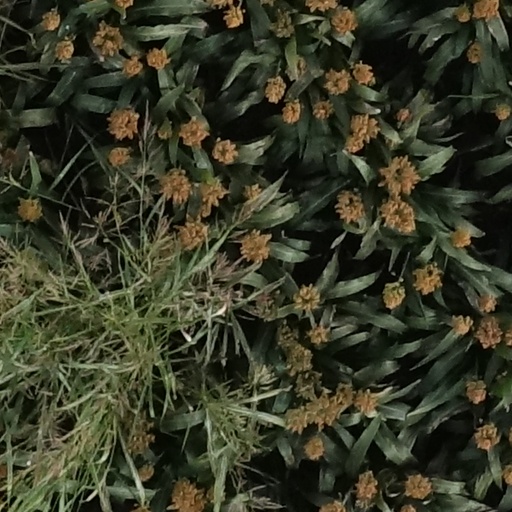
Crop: sorghum